Fallout shelter

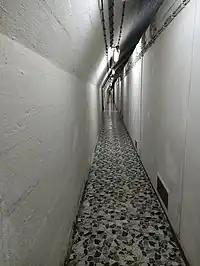
Bosnia's Ark underground facility.

The Armijska Ratna Komanda D-0, also known as the Ark, was a Cold War-era nuclear bunker and military command centre located near the town of Konjic in Bosnia and Herzegovina. Built to protect Yugoslav President Josip Broz Tito and up to 350 members of his inner circle in the event of an atomic exchange, the structure is made up of residential areas, conference rooms, offices, strategic planning rooms, and other areas. The bunker remained a state secret until after the breakup of Yugoslavia in the 1990s.